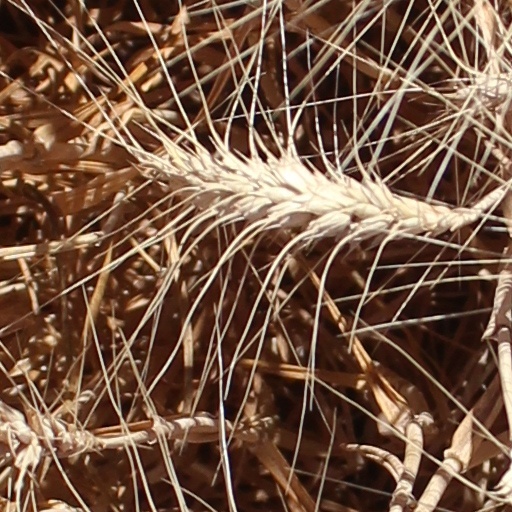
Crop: wheat